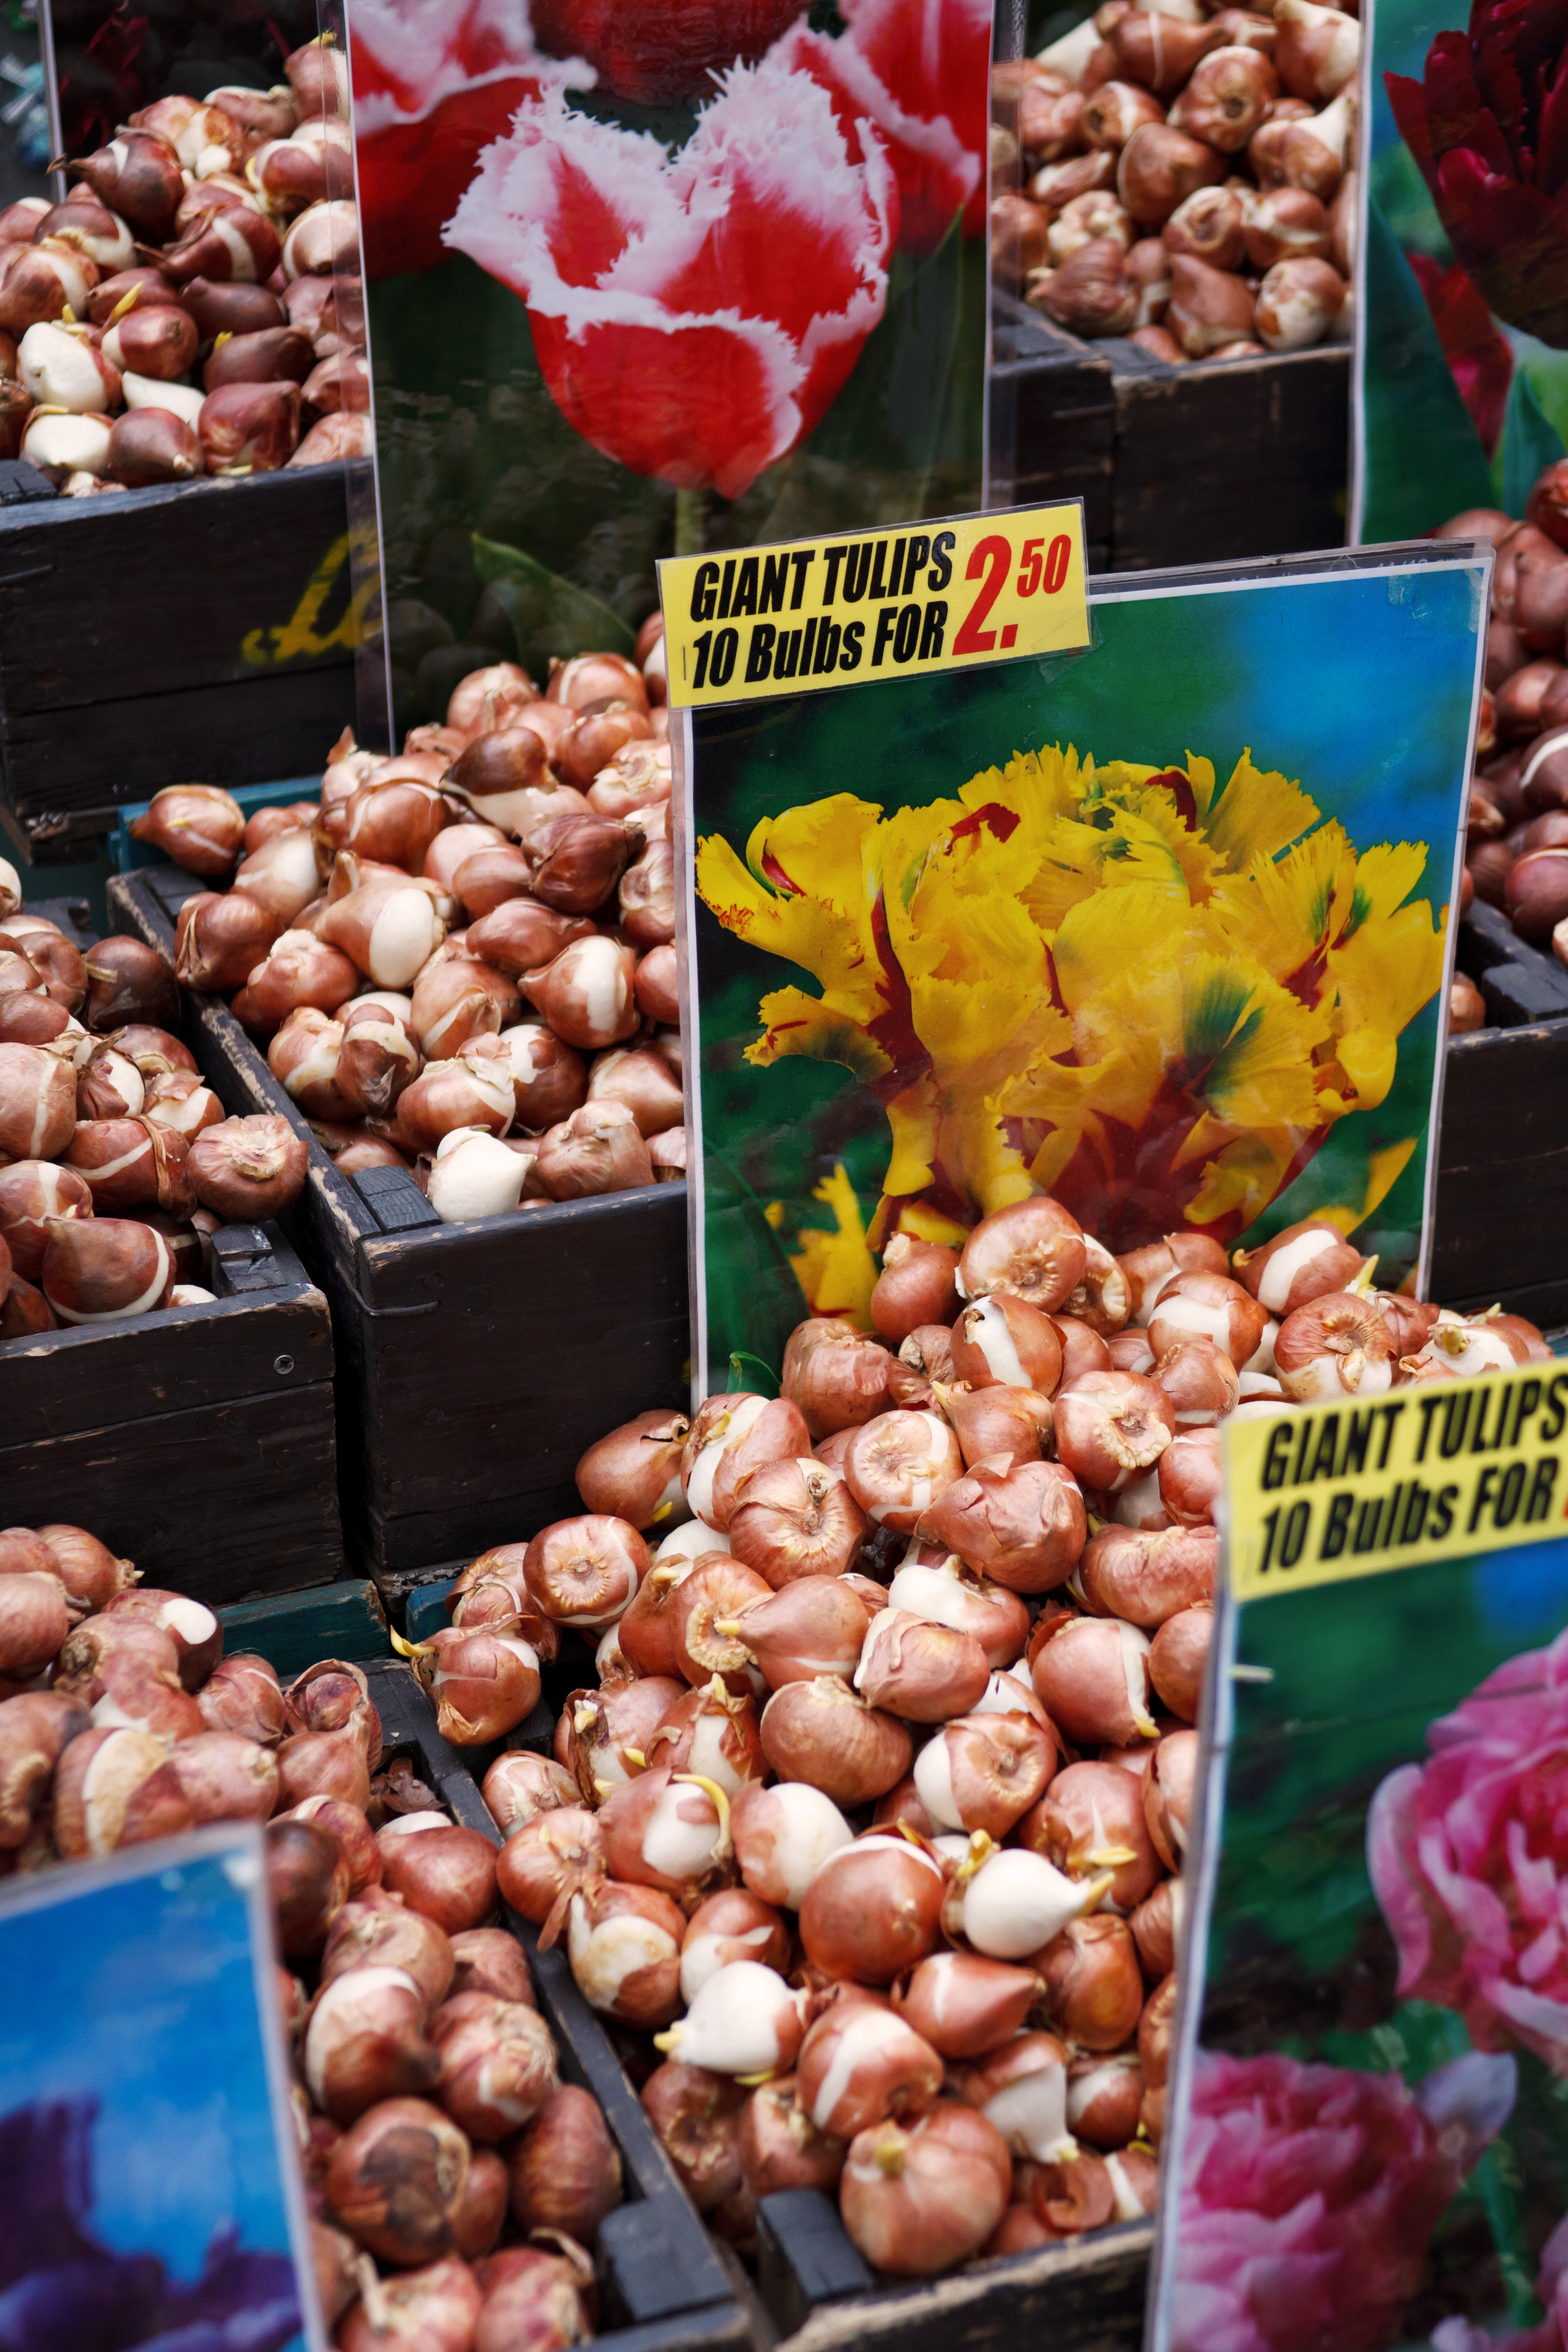
nature, group, plant, seed, flower, city, tulip, dish, food, produce, vegetable, bulb, brown, market, marketplace, public space, holland, amsterdam, netherlands, dutch, bulbs, street food, organ, sense, human settlement